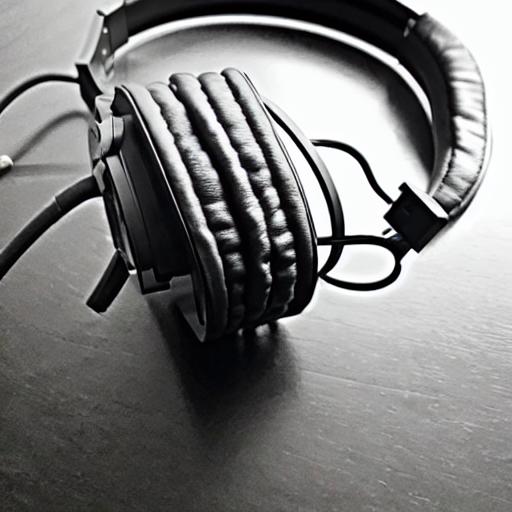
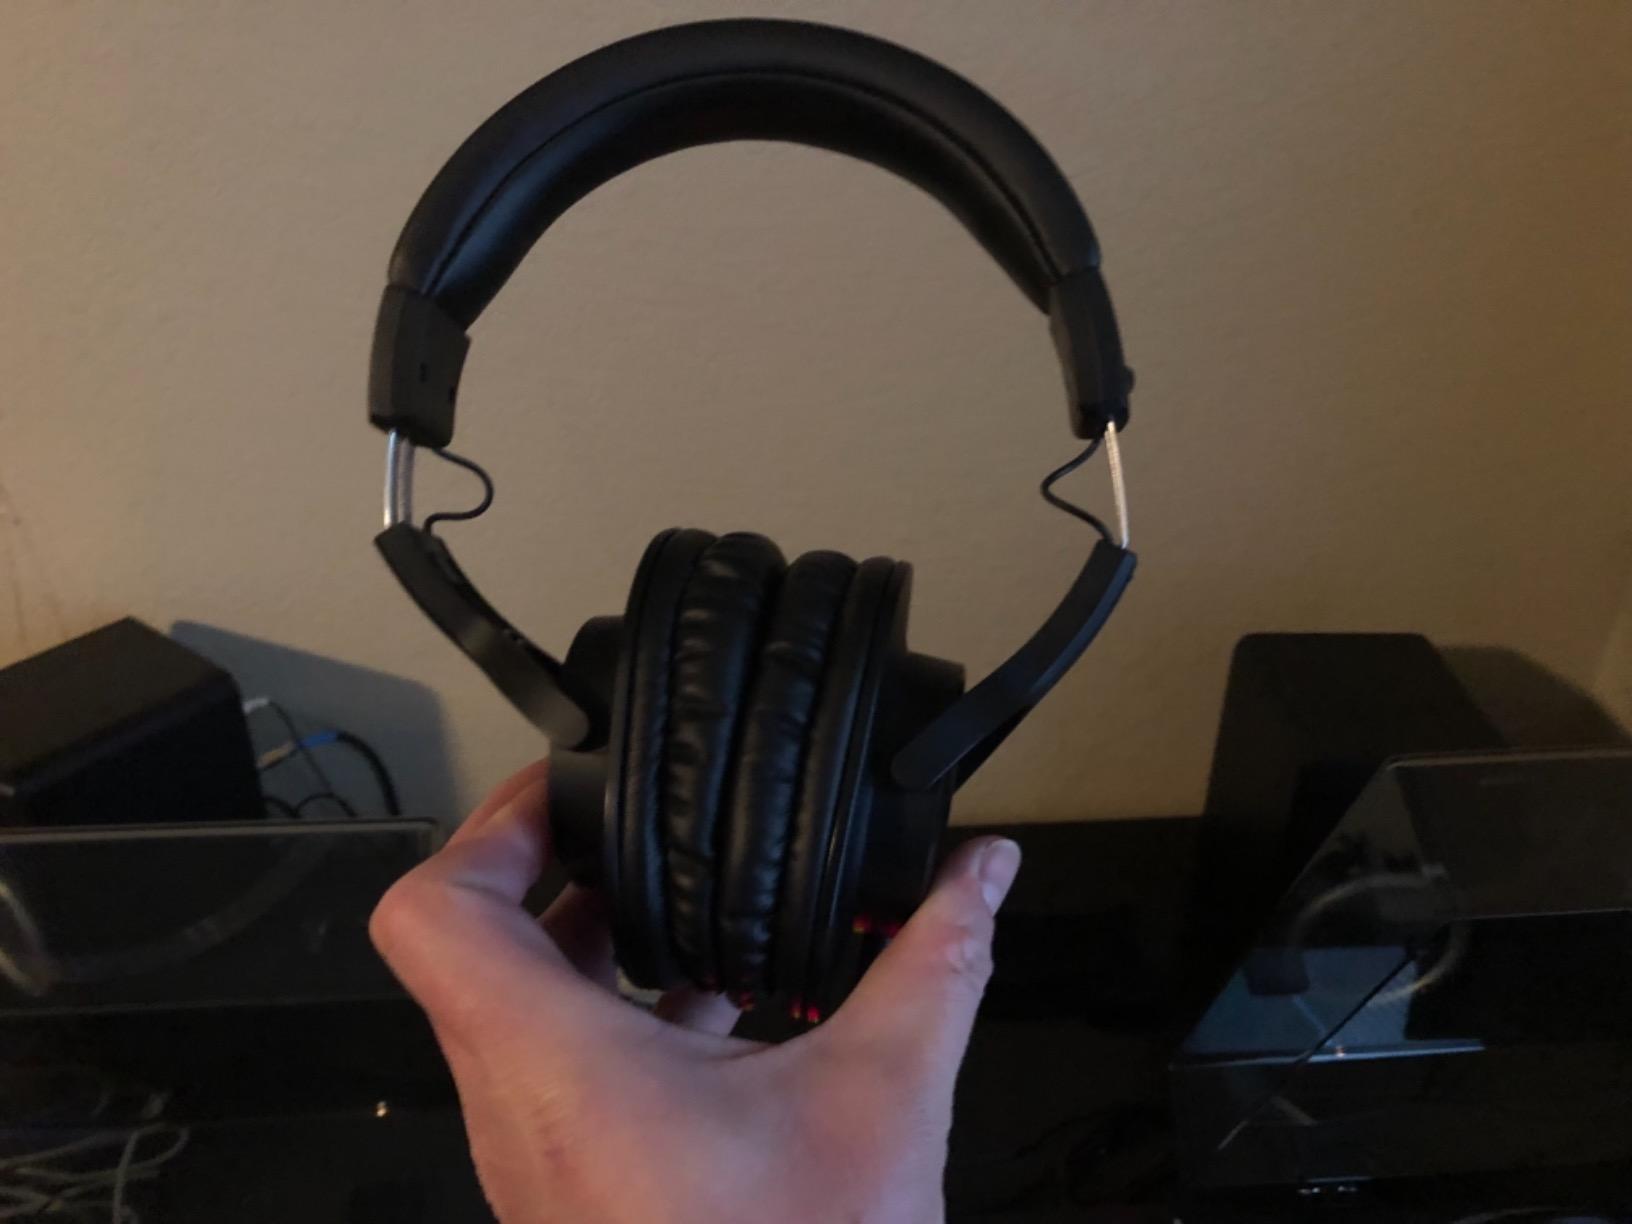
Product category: headphones
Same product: no